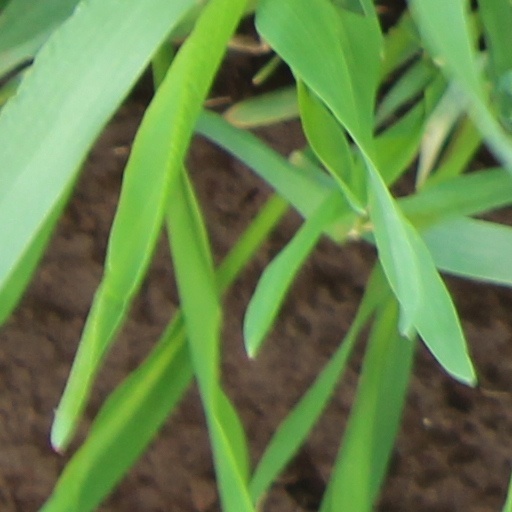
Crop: wheat